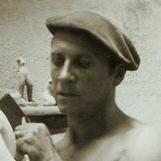
Age: 43